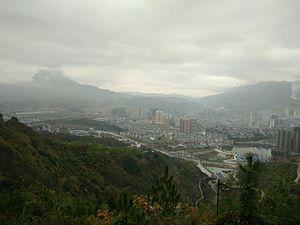
Le xian autonome tujia et miao de Yinjiang est un district administratif de la province du Guizhou en Chine. Il est placé sous la juridiction de la préfecture de Tongren.